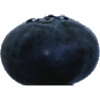
Label: images